Lugal

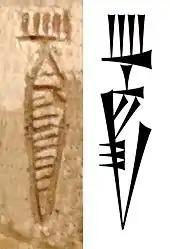
"" in archaic and early cuneiform on the Lugal-dalu statue

The cuneiform sign LUGAL 𒈗 (Borger nr. 266, Unicode U+12217) serves as a determinative in cuneiform texts (Sumerian, Akkadian and Hittite), indicating that the following word is the name of a king. In Akkadian orthography, it may also be a syllabogram "šàr", acrophonically based on the Akkadian for "king", "šarrum".